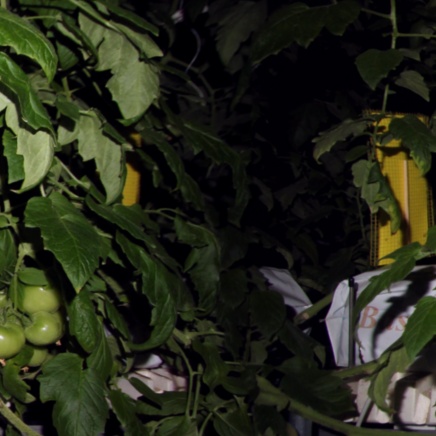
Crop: tomato